Pushkara (film)

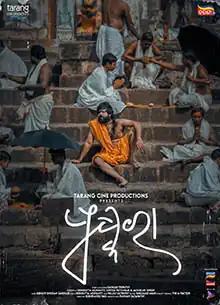

Pushkara is a 2023 Indian Odia-language film directed by Subhransu Das in his debut and released on 19 September 2023 on the occasion of Ganesh Puja. It was made by Tarang Cine Productions. Musician Bibhuti Bhusan Gadanayak composed all the songs in the movie. Sabyasachi Mishra and Supriya Nayak played the lead role. Actors like Choudhury Bikash Das, Asrumochan Mohanty, Pintu Nanda, Tribhuban Panda, Alka Satpathy, Rabi Mishra, Sankarsan Pradhan played various roles in the movie.